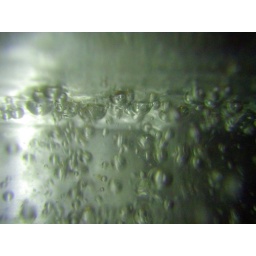
in the bottom of the kitchen sink looking upwards at where the water from the tap is dribbling into the sink.